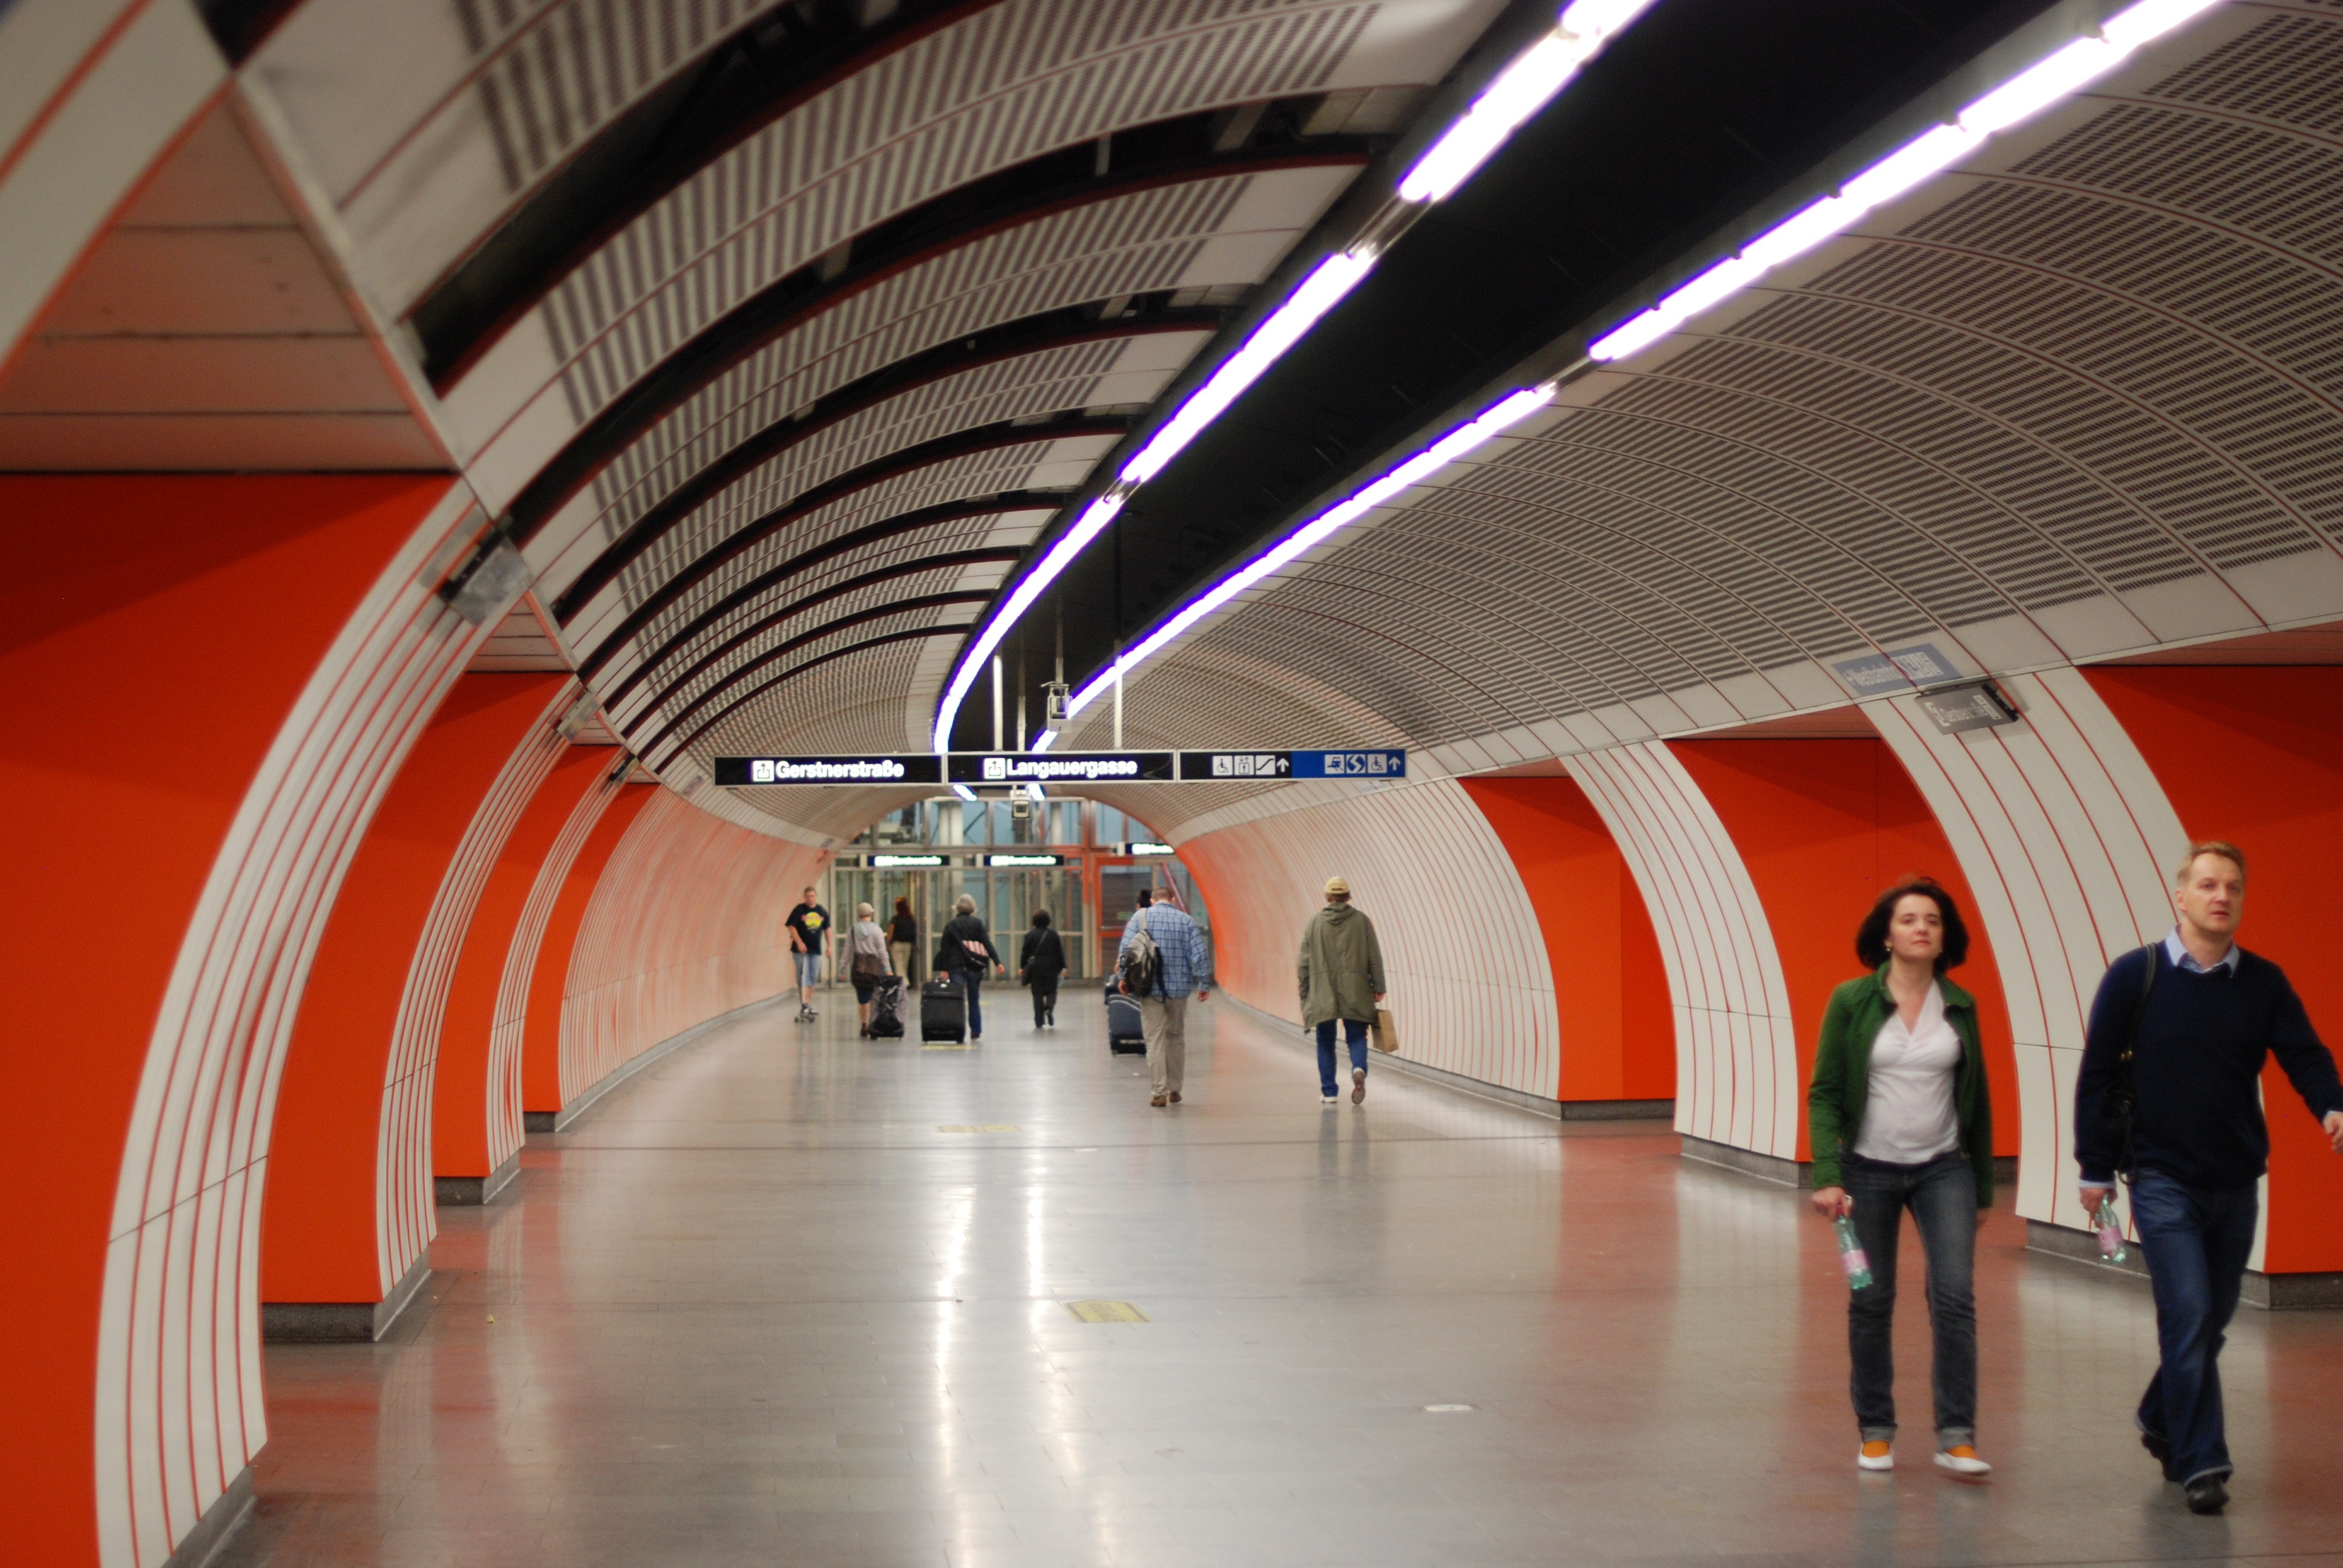
building, city, subway, transport, europe, train station, nikon, public transport, airport terminal, austria, metro station, cool image, infrastructure, vienna, d80, wien, nikond80, osterreich, rapid transit